Śāriputra

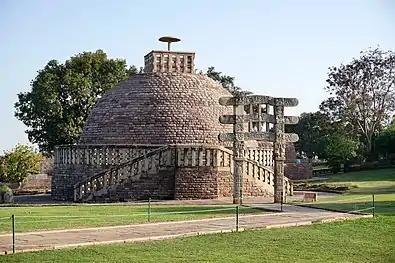

Śāriputra plays a major role in the "Heart Sutra", where the teaching is directed at him. Śāriputra prompts the teaching of the sutra by asking the Mahayana "bodhisattva" Avalokiteśvara how to practice wisdom. Avalokiteśvara's response to Śāriputra, then makes up the body of the sutra. When Avalokiteśvara finishes the sutra the Buddha shows approval of the teaching, and Śāriputra, Avalokiteśvara, and the audience then rejoice. In the "Lotus Sutra", the Buddha starts talking about the higher wisdom of buddhas and his use of skillful means (Sanskrit: "upāya") to teach the Dharma, which leaves the "arhats" in the assembly confused. Śāriputra then asks the Buddha to explain his teachings for the benefit of other beings, prompting the Buddha to teach the "Lotus Sutra". Later in the sutra, the Buddha explains that Śāriputra had followed the "bodhisattva" path in past lives but had forgotten and followed the "Śrāvaka" path in this life. The Buddha then assures Śāriputra that he will also achieve buddhahood and declares that Śāriputra will become the future Buddha Padmaprabha. In the listing of the great "arhats" in the assembly at the beginning of the "Longer Sukhāvatīvyūha Sūtra", Śāriputra is mentioned as the fifteenth of the great "arhats", while in the "Shorter Sukhāvatīvyūha Sūtra" he is placed as the first.